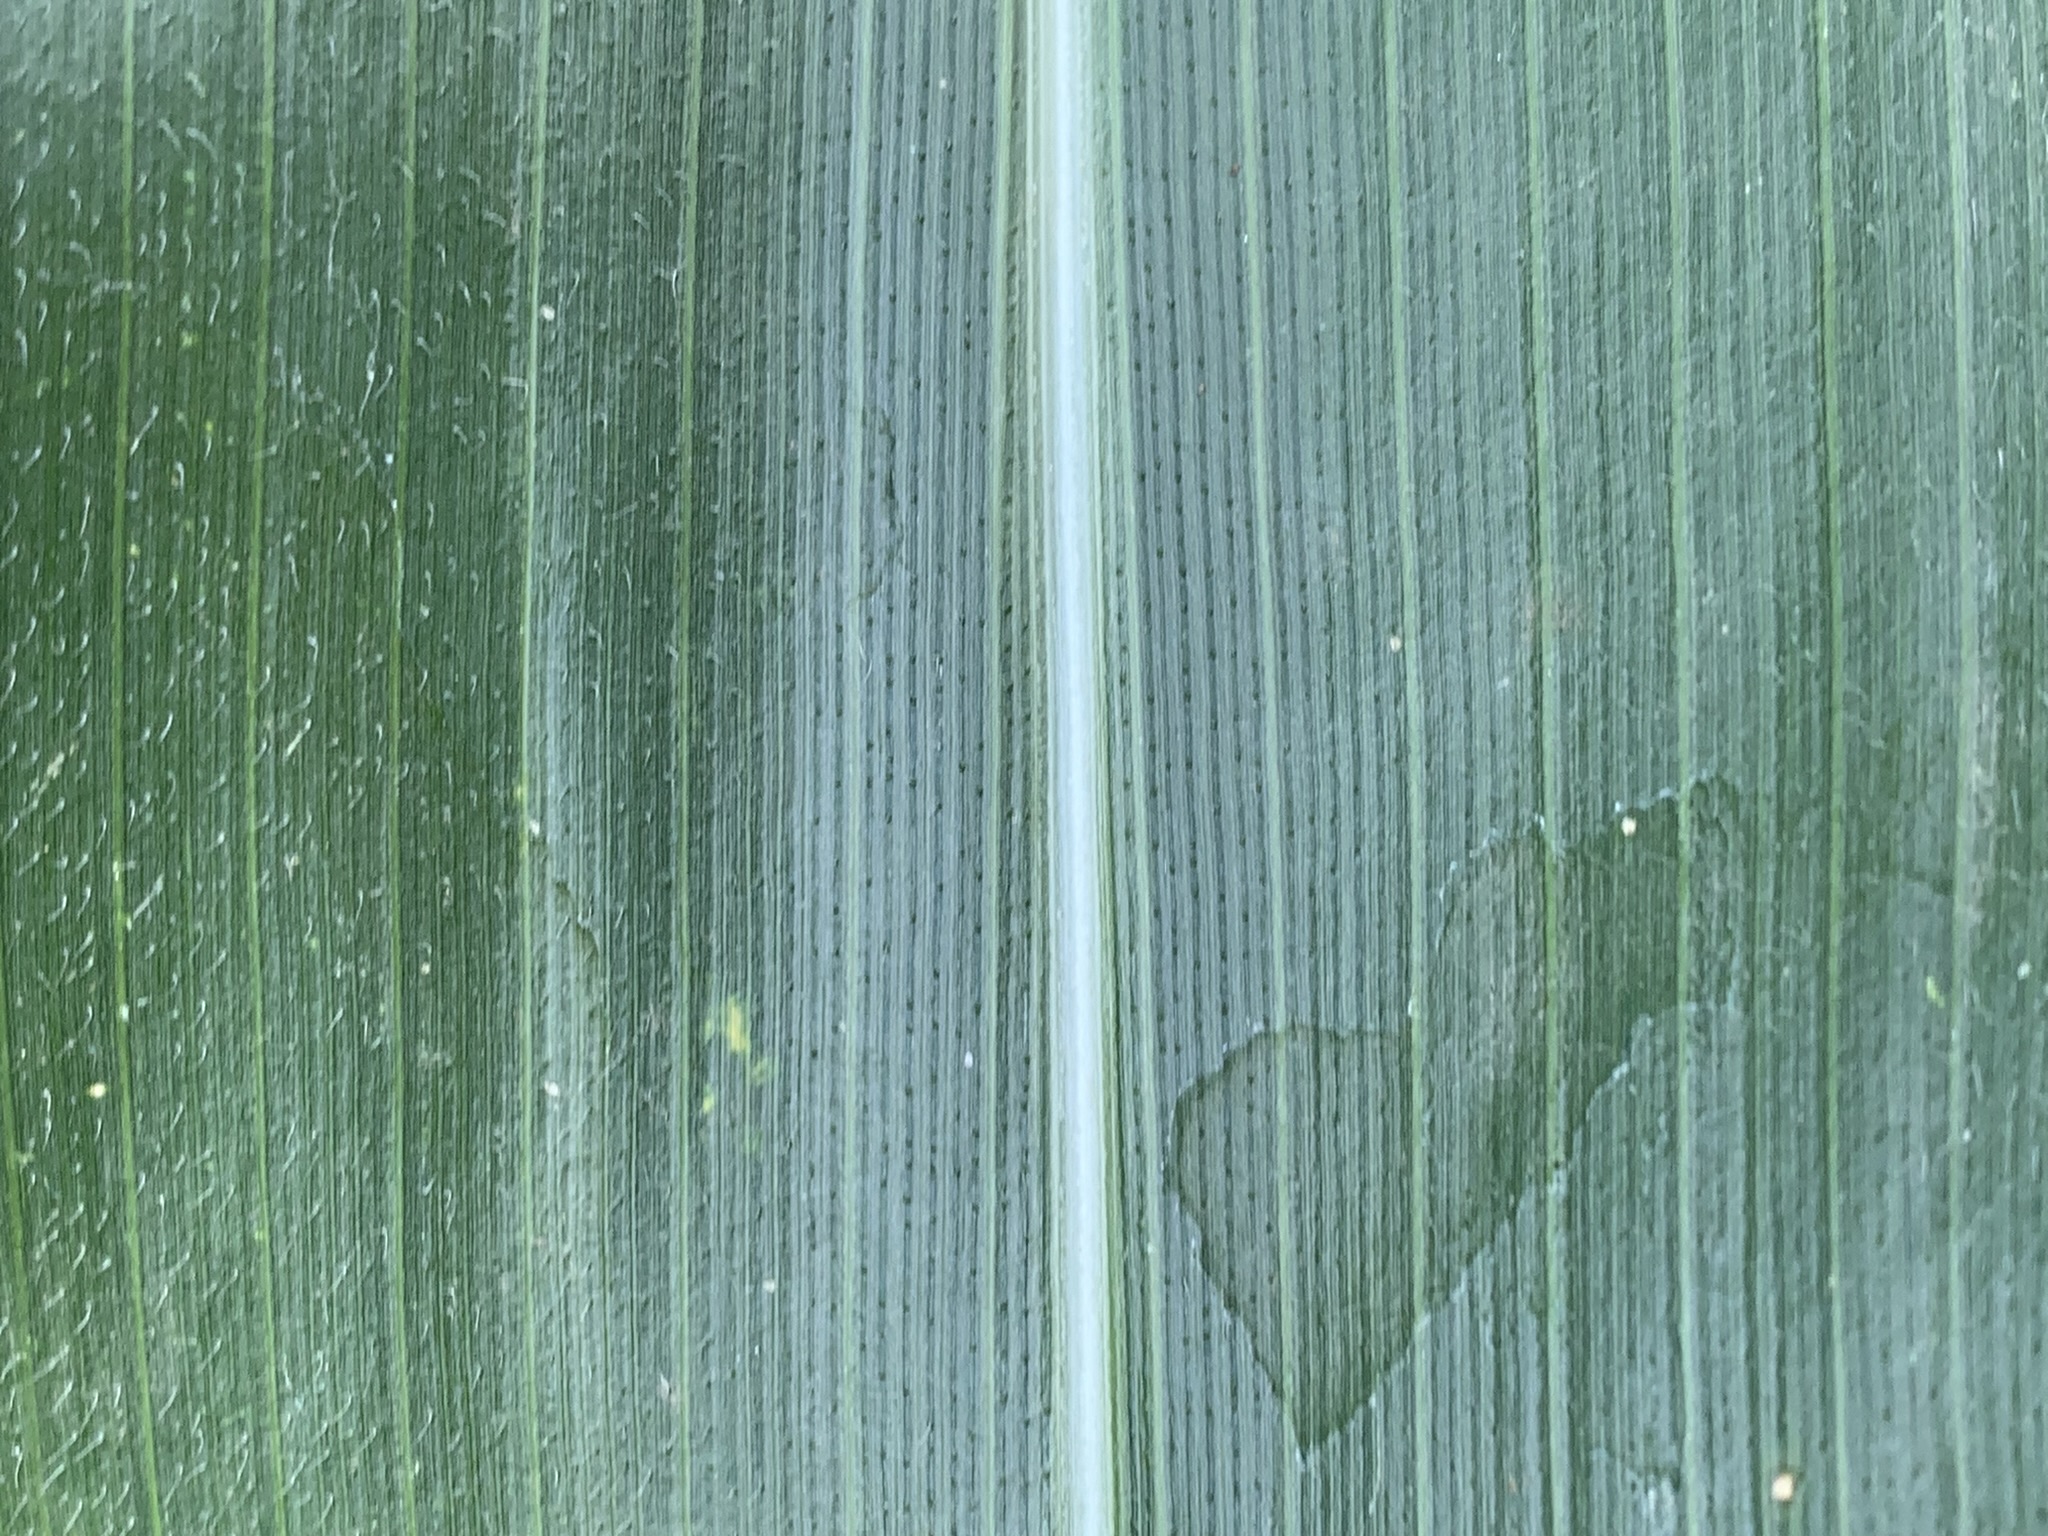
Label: Healthy